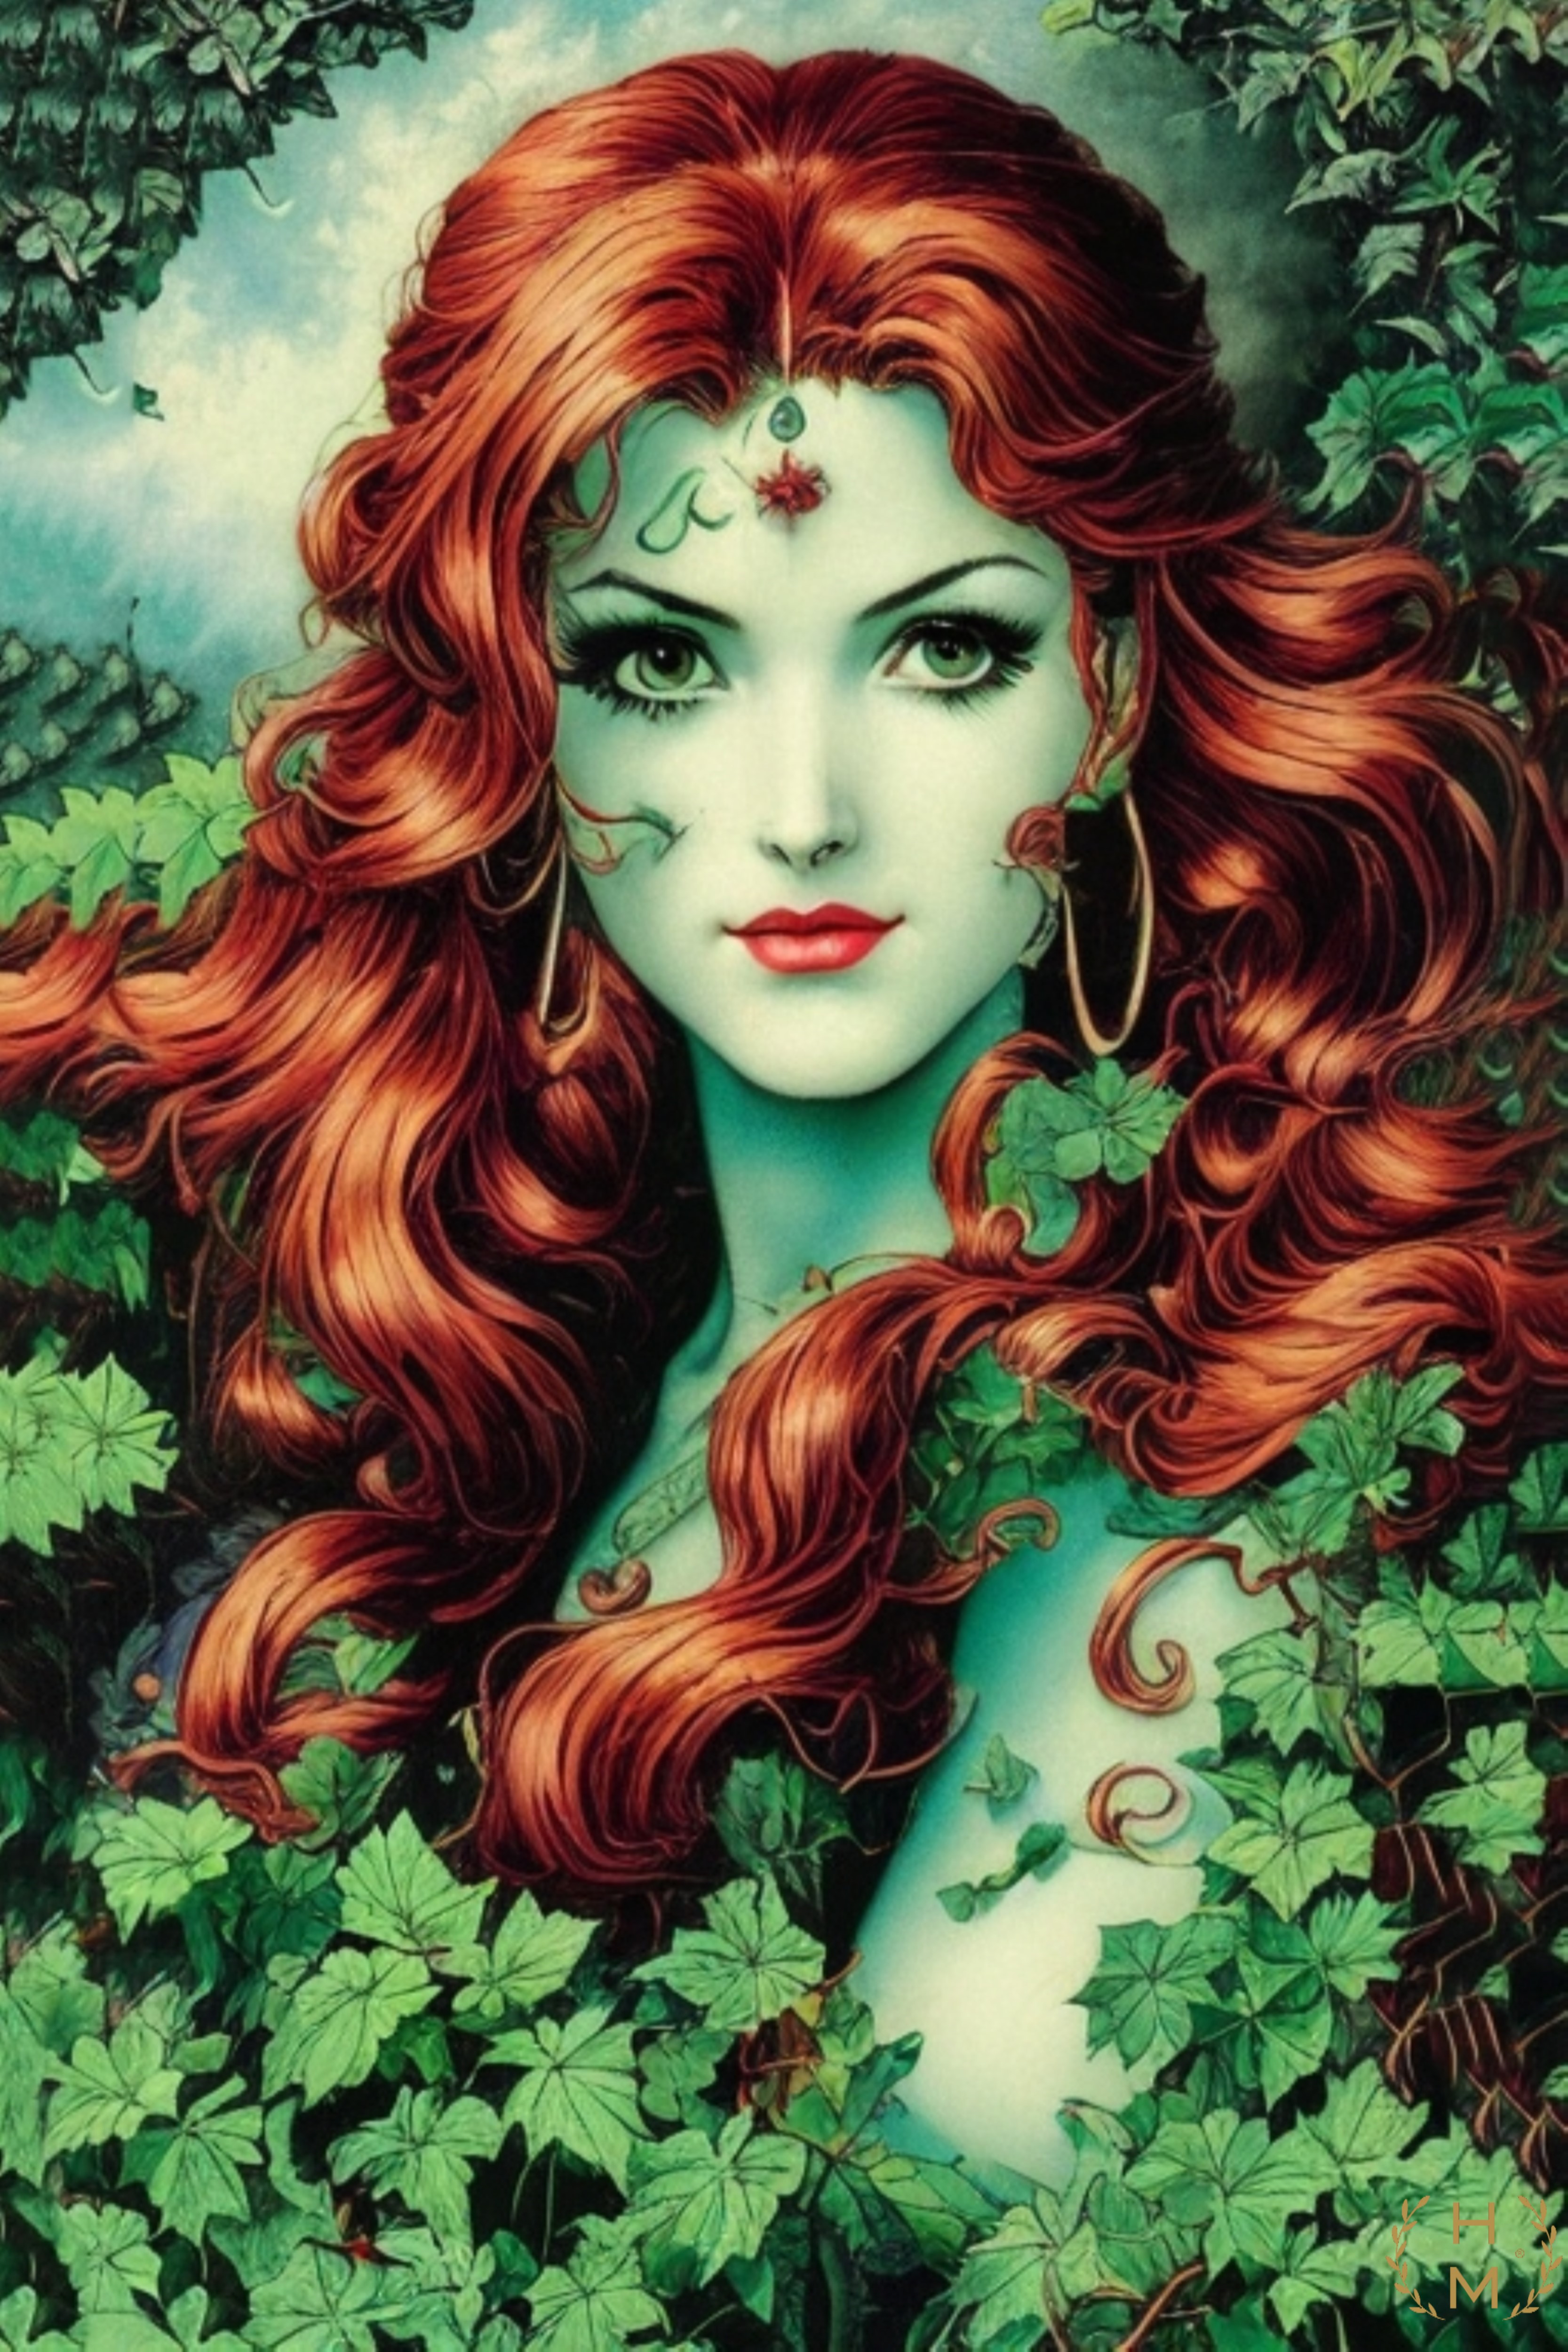
painting, art, artist, artwork, drawing, contemporary art, photography, illustration, paint, love, design, sketch, fine art, abstract art, creative, abstract, acrylic painting, nature, watercolor, art gallery, oil painting, gallery, modern art, abstract painting, digital art, contemporary painting, art collector, style, girl, woman, fashion, mort, face, hair, head, lip, plant, eye, People in nature, natural environment, eyelash, iris, red hair, grass, cg artwork, long hair, beauty, forest, fictional character, blond, brown hair, feathered hair, graphics, layered hair, eye liner, visual arts, woodland, hair coloring, portrait photography, acrylic paint, magenta, fiction, tree, graphic design, watercolor paint, petal, portrait